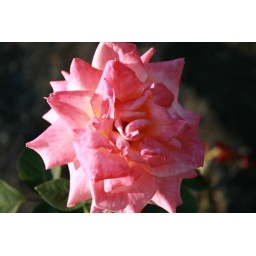
A wonderful pink rose found in the rose garden of Lake View Park in Lorain Ohio.